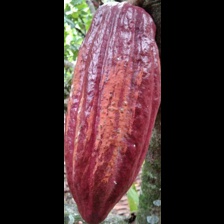
Label: sana